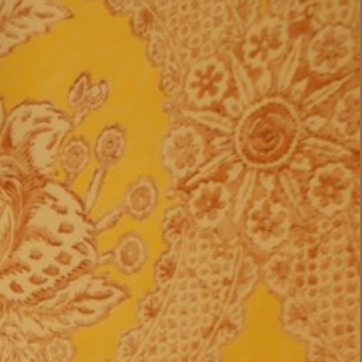
Material: wallpaper